1936–37 Port Vale F.C. season

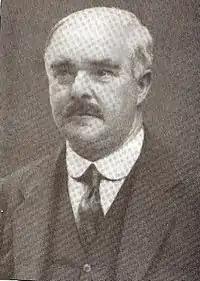
Chairman Frank Huntbach.

During the pre-season build-up, former England international full-back Warney Cresswell was appointed as manager-coach, filling a position which had remained vacant since September 1936. Described as 'a very knowledgeable man about football', he increased the playing staff to twenty, signing winger Gerry Kelly (Chester); right-half Tommy Ward (Grimsby Town); and left-half Spencer Evans (Altrincham). Cresswell also began running the players and pushing them in the gym, to get them fit for the season. In between heavy training sessions, he encouraged the players to relax with snooker and billiards competitions. The club also decided to introduce a new strip of white shirts and black shorts, a look they retain to this day.